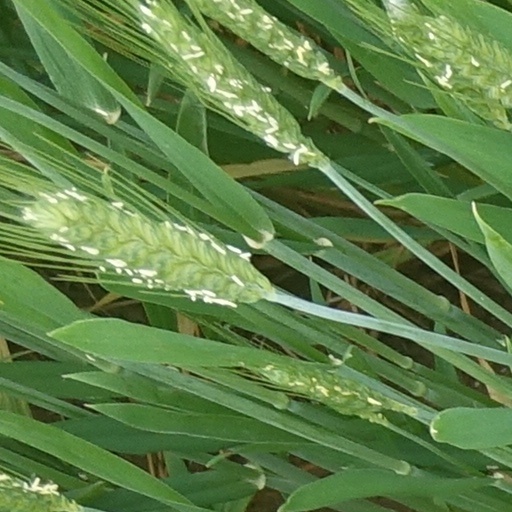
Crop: wheat